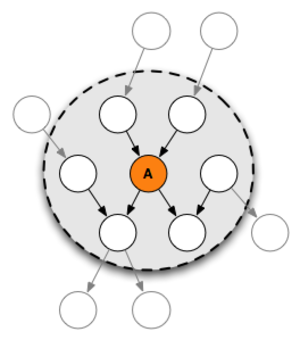
En apprentissage automatique, la couverture de Markov pour un nœud d'un réseau bayésien est l'ensemble des nœuds composés des parents de, de ses enfants et des parents de ses enfants. Dans un réseau de Markov, la couverture de Markov d'un nœud est l'ensemble de ses nœuds voisins. La couverture de Markov peut également être désignée par.